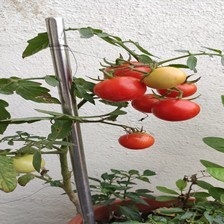
Label: tomato